Stefan Frankowski

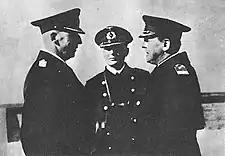
Captain Stefan Frankowski and konteradmiral Hubert Schmundt, Hel 1939

Stefan Frankowski (3 April 1887, in Volhynia – 25 September 1940, in Bielawa) was a Polish Captain, posthumously promoted to Rear Admiral. An officer of surface naval ships, from 1908 to 1917 he served in the Russian Imperial Navy and participated in the First World War. Later he joined the Polish Navy and commanded a squadron of torpedo boats, was the commander of the Polish Navy NCO School, and was chief of Director Staff of Polish Navy. During the Invasion of Poland of 1939 he was a commander of Naval Coast Defence. Taken prisoner of war by the Germans, he died in captivity in 1940.